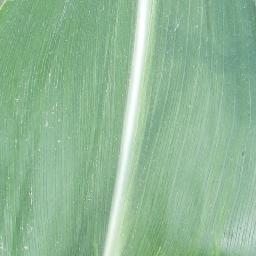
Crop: corn
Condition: (maize)_healthy